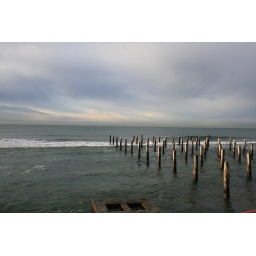
I was seeing gulls flying in the blue sky. And I dreamt to do the same.